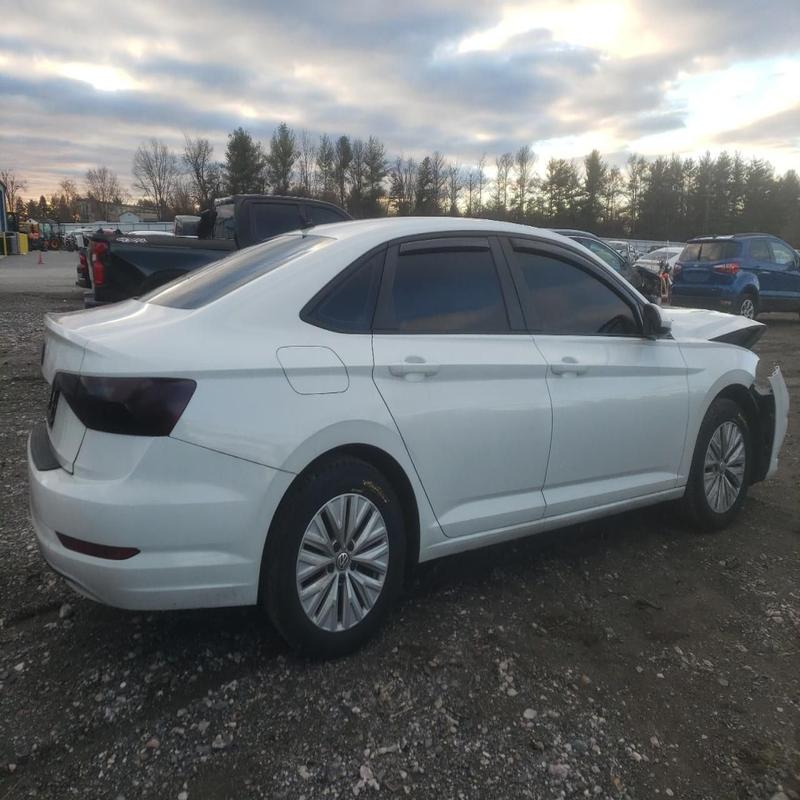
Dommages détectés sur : pare-choc avant, capot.
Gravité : mineur